Gemma Whelan

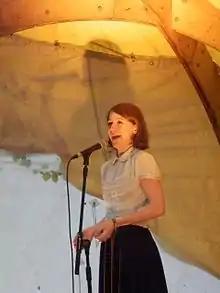
Whelan at the End of the Road Festival, 2013

As a stand-up comedian, Whelan won the 2010 Funny Women Variety Award. She performed at the 2013 Edinburgh Fringe with her show "Chastity Butterworth & The Spanish Hamster". In 2014, she recorded a pilot chat show as her character Chastity Butterworth for BBC Radio 4, which was in development in October 2015. She also featured in other shows as this character.